Kirkwood Range

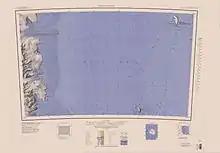
Kirkwood Range in extreme west center of map

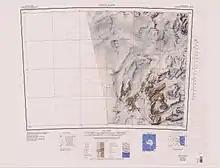
Kirkwood Range is east center of map

Named after William Robertson, Chief Executive Officer and Surveyor-General of the Department of Survey and Land Information, 1988-96; directed programs for Antarctic surveying, mapping and place naming; currently a member of SCAR.